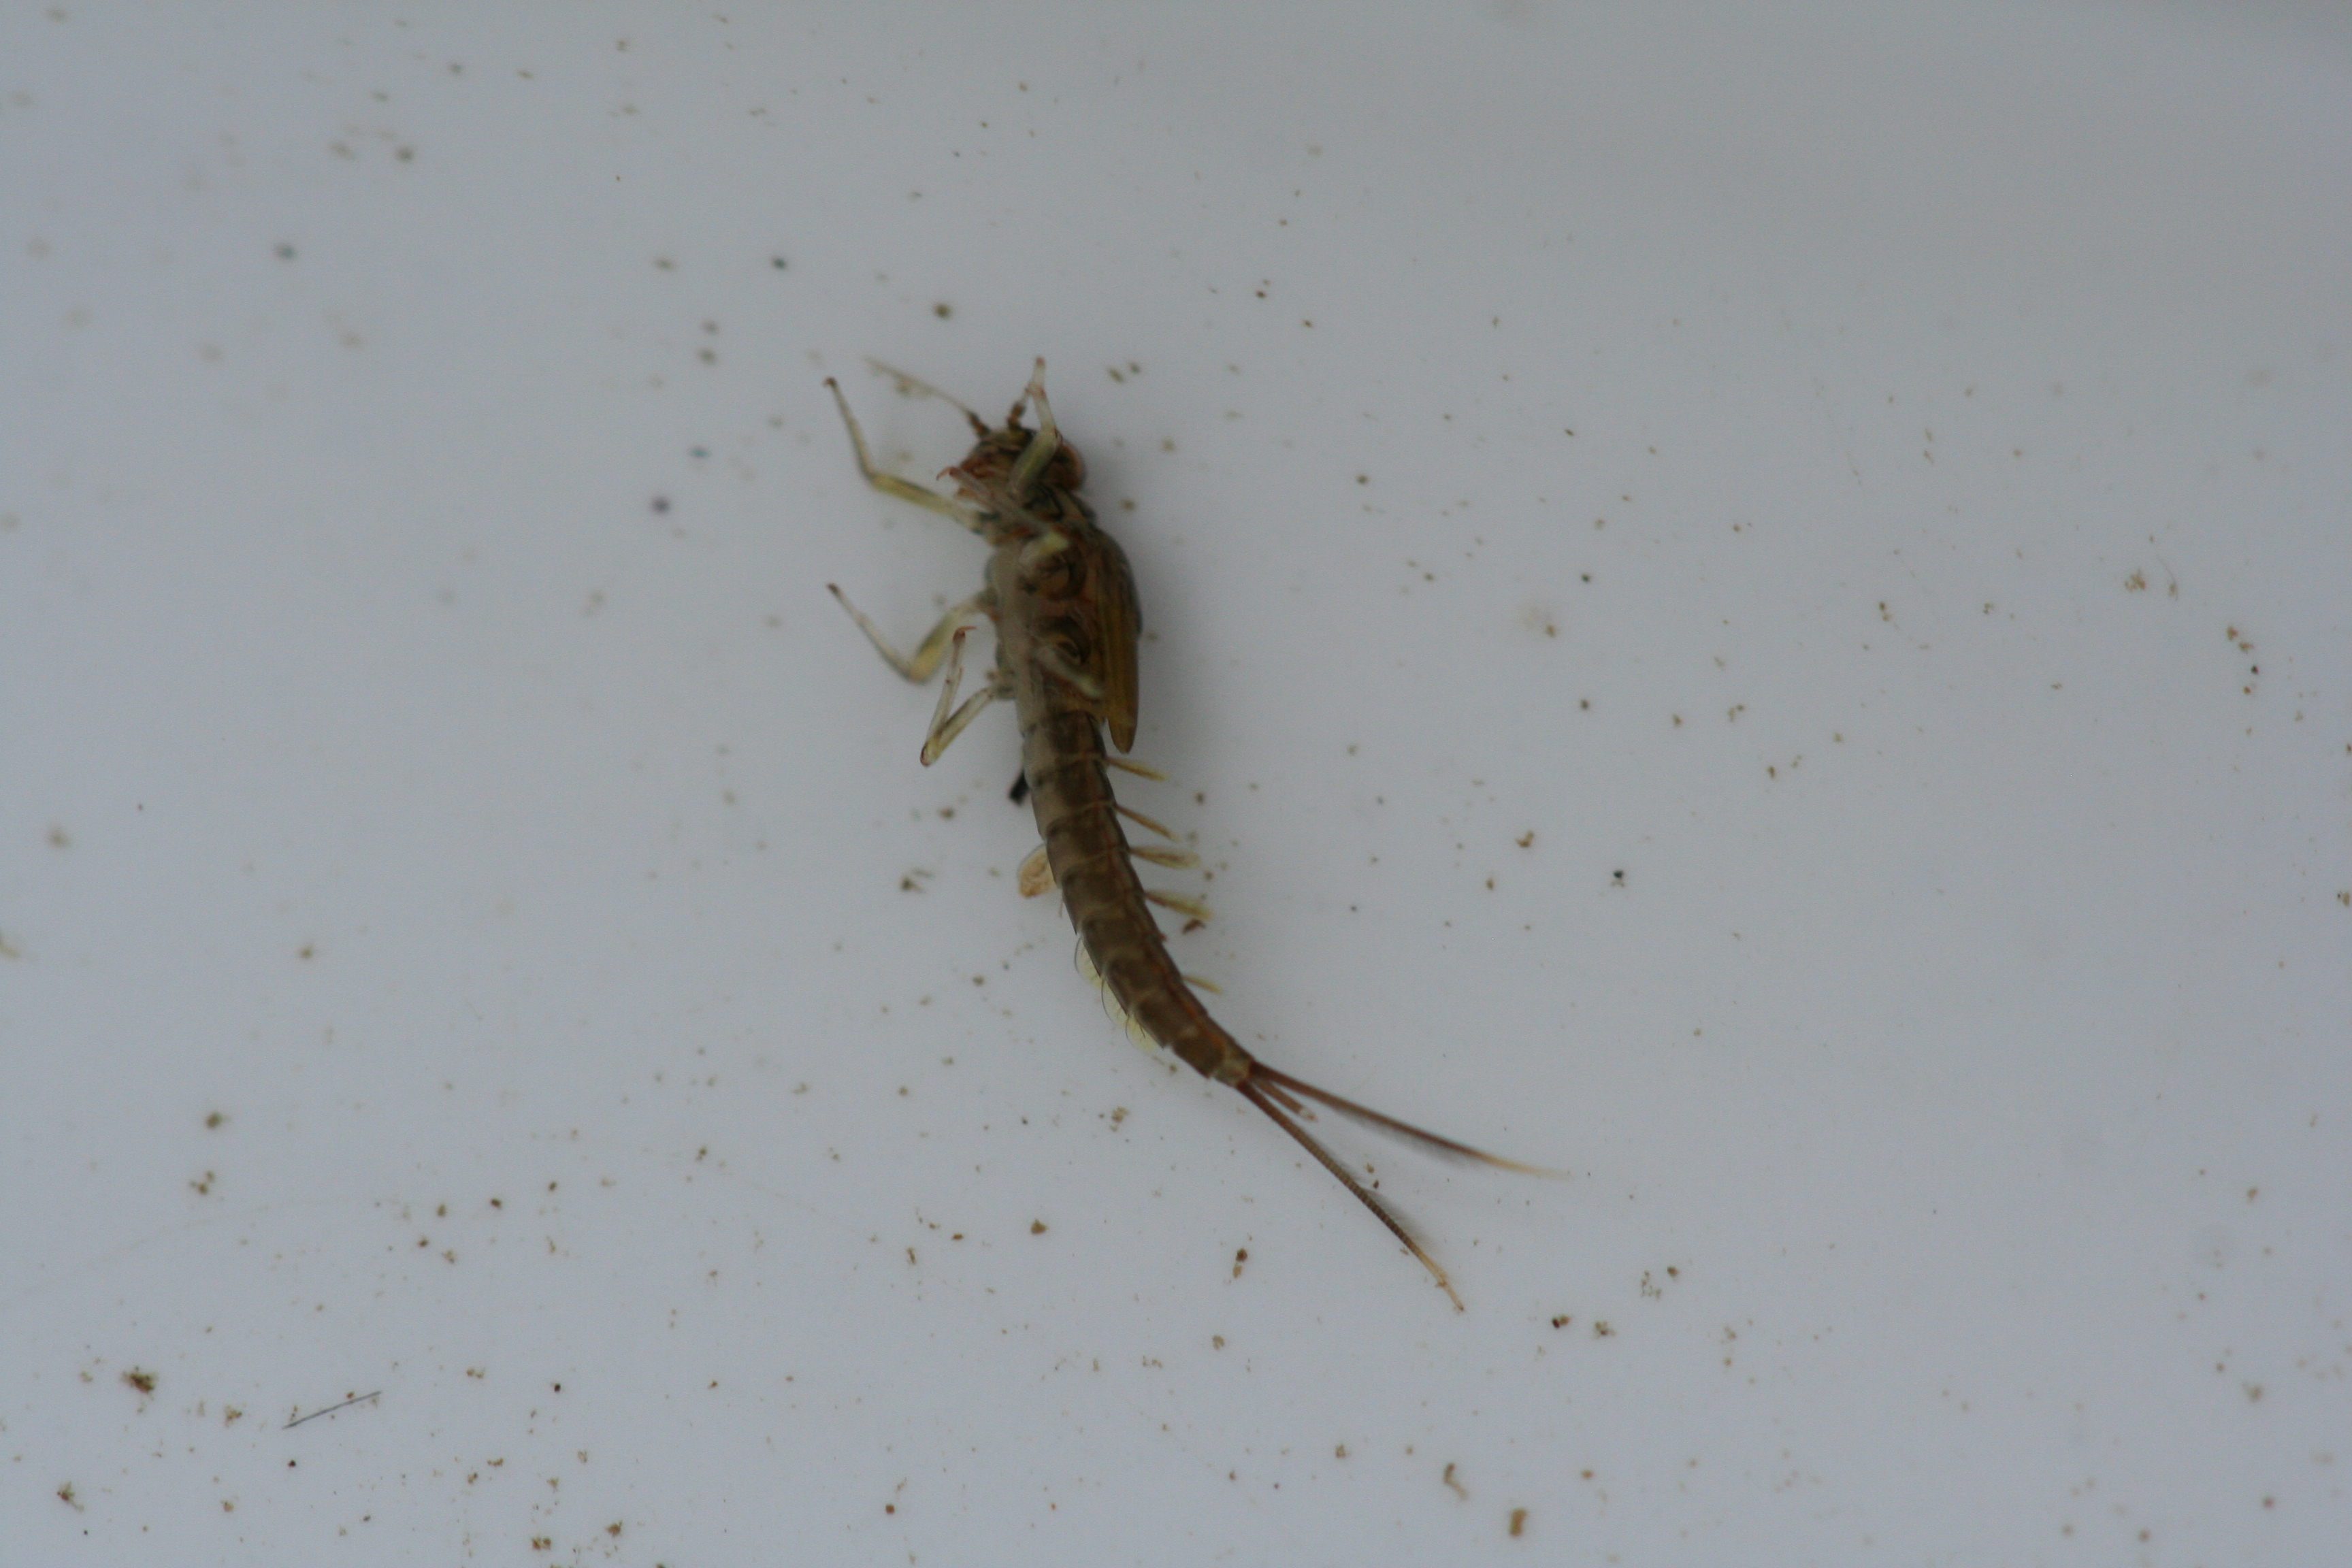
Macroinvertebrate group: minnow_mayflies